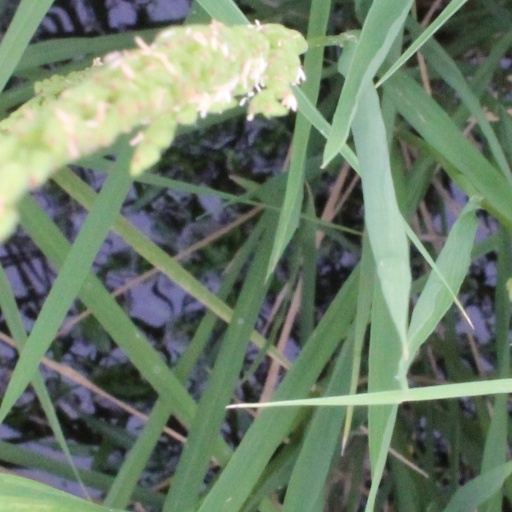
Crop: rice